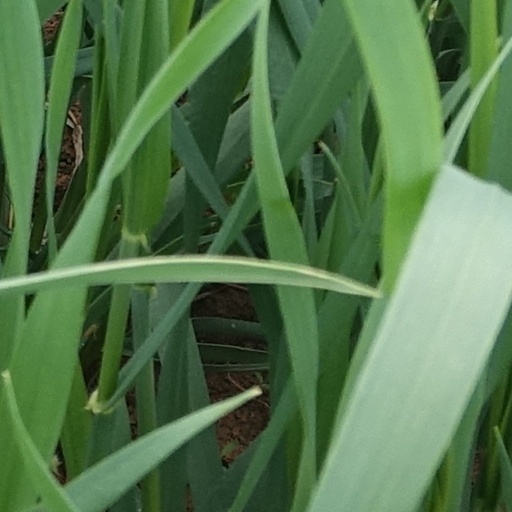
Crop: wheat